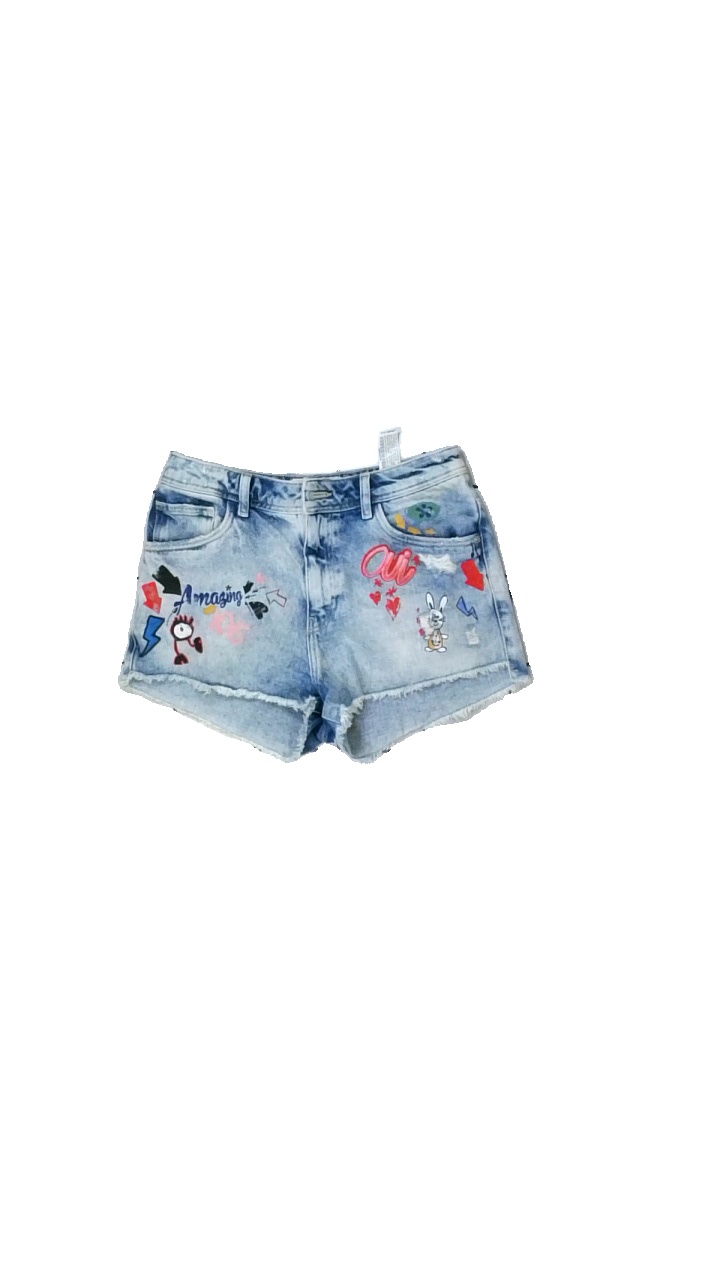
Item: Shorts (Ladies)
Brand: Zara
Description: jeans shorts med tryck
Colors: Blue, Red, White, Pink, Green, Orange, Multicolor
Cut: Regular
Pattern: Other
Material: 72% bomull 28% nylon
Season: Summer
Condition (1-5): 4
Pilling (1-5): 4
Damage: små smuts fläckar och lite nopprigt
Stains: Minor
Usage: Reuse
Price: <50